Charles Horton Cooley

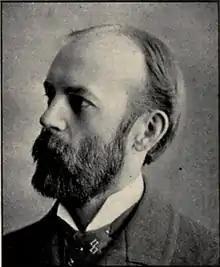
Cooley from 1902 "Michiganensian"

Charles Horton Cooley (August 17, 1864 – May 7, 1929) was an American sociologist. He was the son of Michigan Supreme Court Judge Thomas M. Cooley. He studied and went on to teach economics and sociology at the University of Michigan.